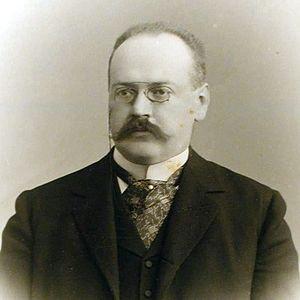
Alexandre Fiodorovitch Trepov ou Trépow en France, né le 30 septembre 1862 à Kiev et mort le 10 novembre 1928 à Nice, est un homme politique russe. Il est président du Conseil des ministres de l'Empire russe du 23 novembre 1916 au 9 janvier 1917.